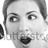
Emotion: surprise